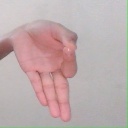
अक्षर: ज्ञ